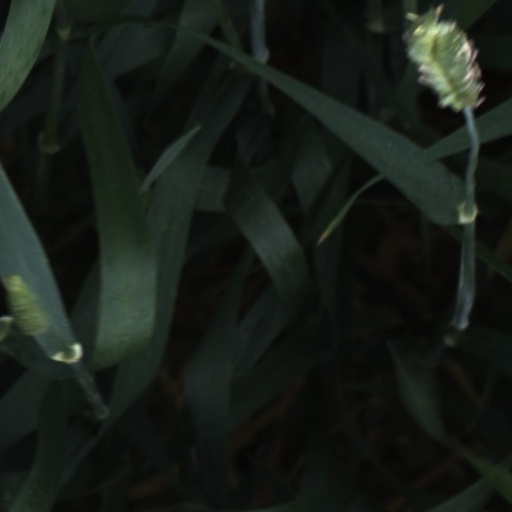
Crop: wheat